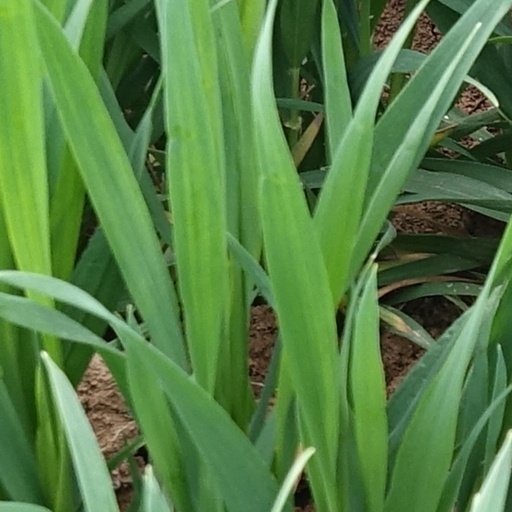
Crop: wheat